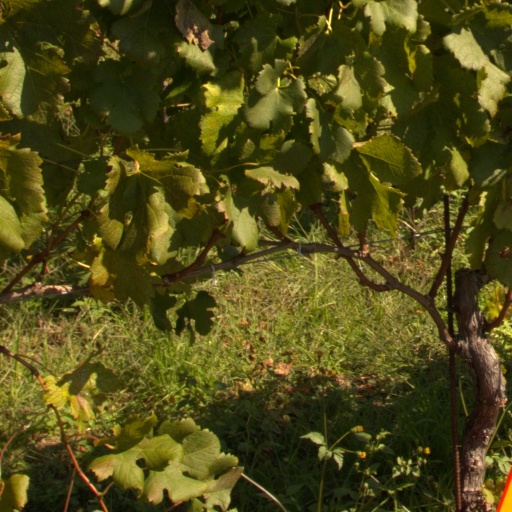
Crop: grape